Allan Legere

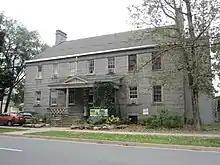
Legere was held in this jail in downtown Fredericton during his 1990–91 trial. It later became a science museum.

In August 1990, Legere was convicted on charges pertaining to his escape, and sentenced to an additional nine years. His trial for the murders began with an indictment in November of that year. Legere's trial featured the first Canadian uses of DNA profiling to convict rather than exonerate; in November 1991, Legere was convicted of the murders committed while he had been at large.